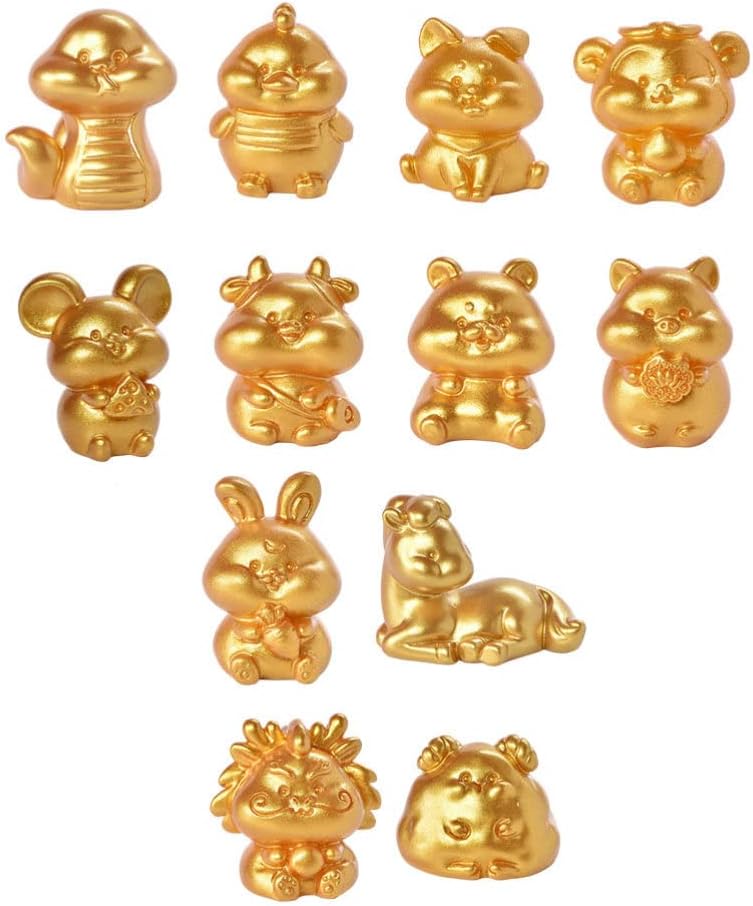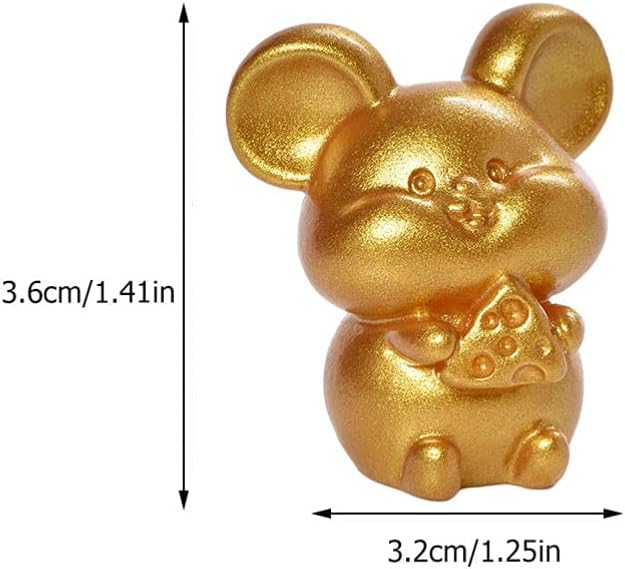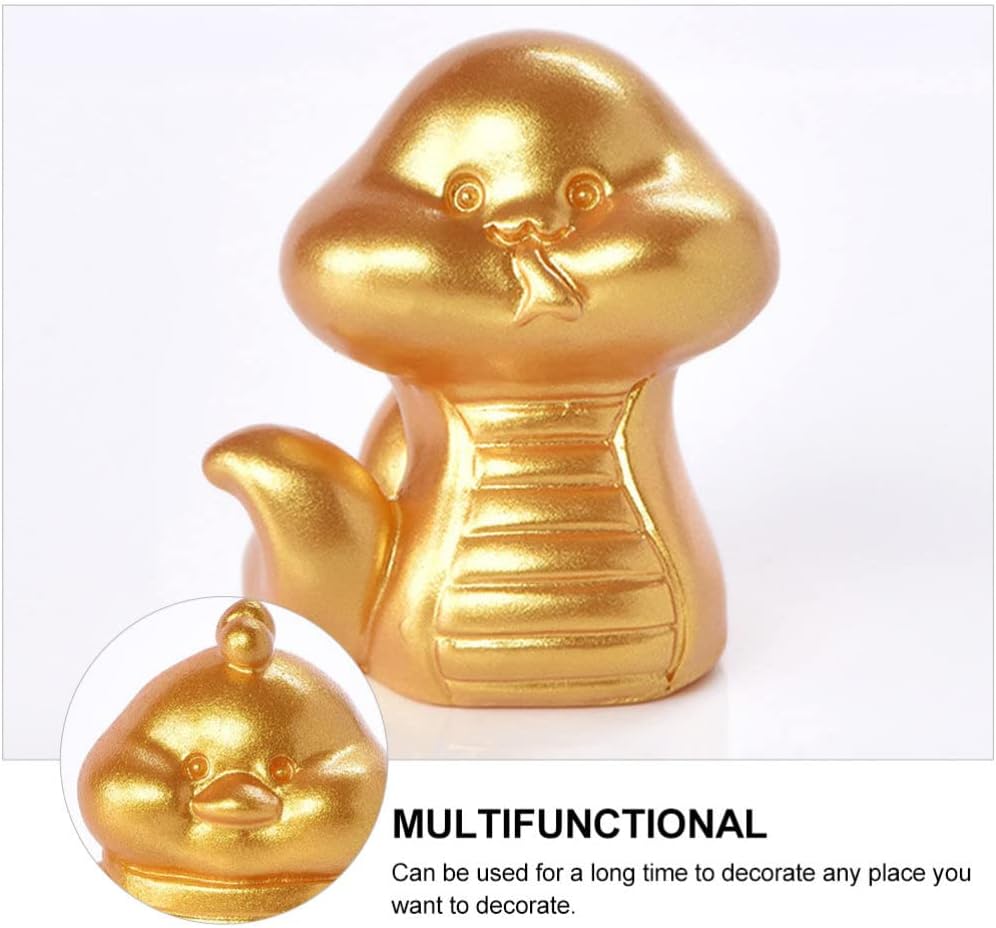
USHOBE 12Pcs Resin Chinese Zodiac Animal Figurine Ornaments Vintage Feng Shui Statue Sculptures Chinese New Year Table Decorations
Category: Amazon Home
Description Resin Chinese Zodiac Animal Figurine Ornaments Vintage Feng Shui Statue Sculptures Chinese New Year Table Decorations Features - Color: Golden.- Material: Resin.- Packing size: 15. 00X10. 00X10. 00cm. Package Includings 12 x ornaments
Features: ▍ EXQUISITE WORKMANSHIP DETAILS -- Can be used for a long time to decorate any place you want to decorates | ▍ HOME DECORATIONS -- Can be used for window, desk, bookcase and other places as decorative ornament | ▍ GOOD WISHES FOR YOU -- No iron nails or brackets are needed, and they can be placed directly on the desktop for decorations | ▍ NEW YEAR GIFT CHOICE -- Made of high- quality resin material for durable and safe to uses | ▍ a great gift for your family, friends and colleague